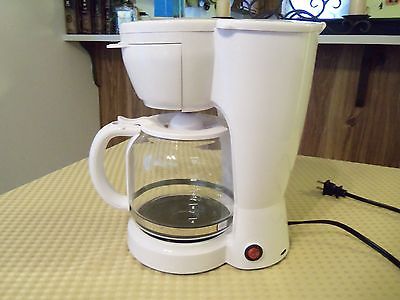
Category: coffee maker